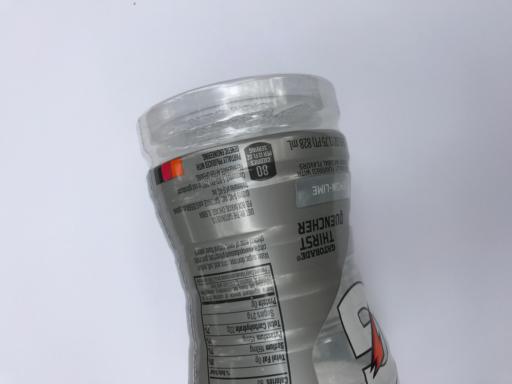
Label: plastic